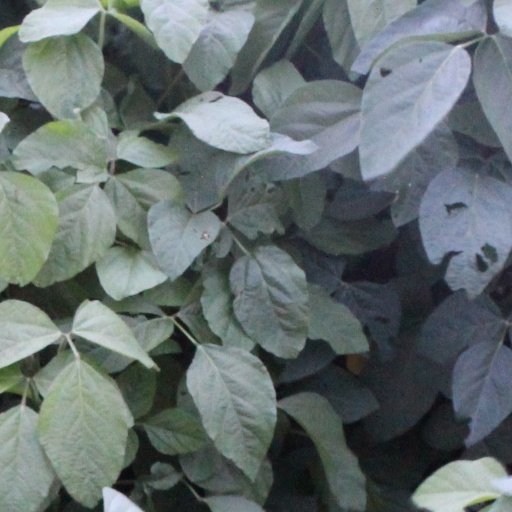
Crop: soybean